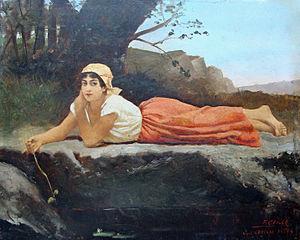
Tableau de Fanny Caillé intitulé ""at the spring"""
Fanny Caillé, née en 1847 à Paris et morte le 26 mai 1893 à Angers, est un artiste-peintre français.